Robert D. Martin

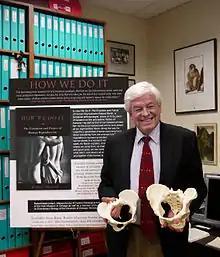
Martin in his office at The Field Museum holding human pelvises

Robert D. Martin (born 1942) is a British-born biological anthropologist who is currently an Emeritus Curator at The Field Museum of Natural History in Chicago, Illinois. He is also an adjunct professor at University of Chicago, Northwestern University, and University of Illinois Chicago. His research spans the fields of anthropology, evolutionary biology and human reproductive biology. Additionally, he writes a blog on human reproduction for Psychology Today.